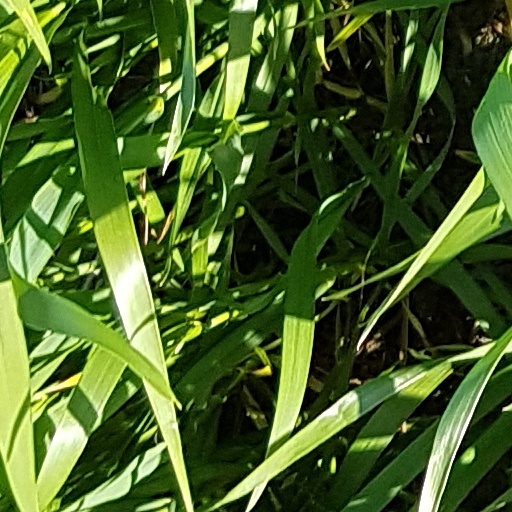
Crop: wheat